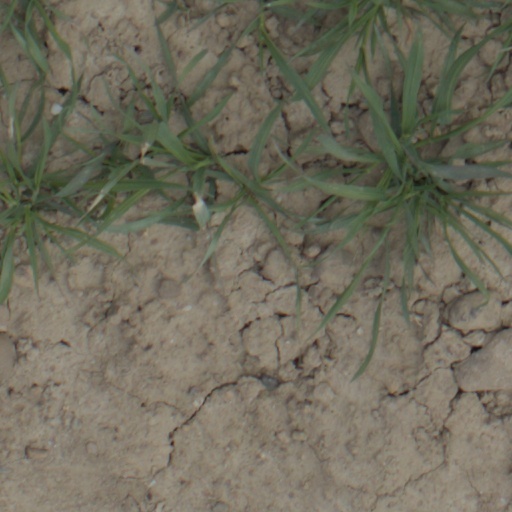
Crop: wheat